Milesiini

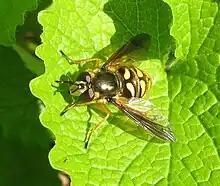
"Somula decora"

The Milesiini (or Xylotini) is a large and diverse tribe of hoverflies. They mimic wasps or hornets.